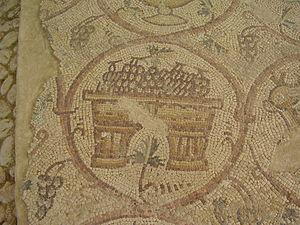
Le psaume 80 est l’un des rares psaumes attribués à Asaph. L’un des thèmes dominants est singulier parmi les psaumes : la comparaison du peuple d'Israël à une vigne.